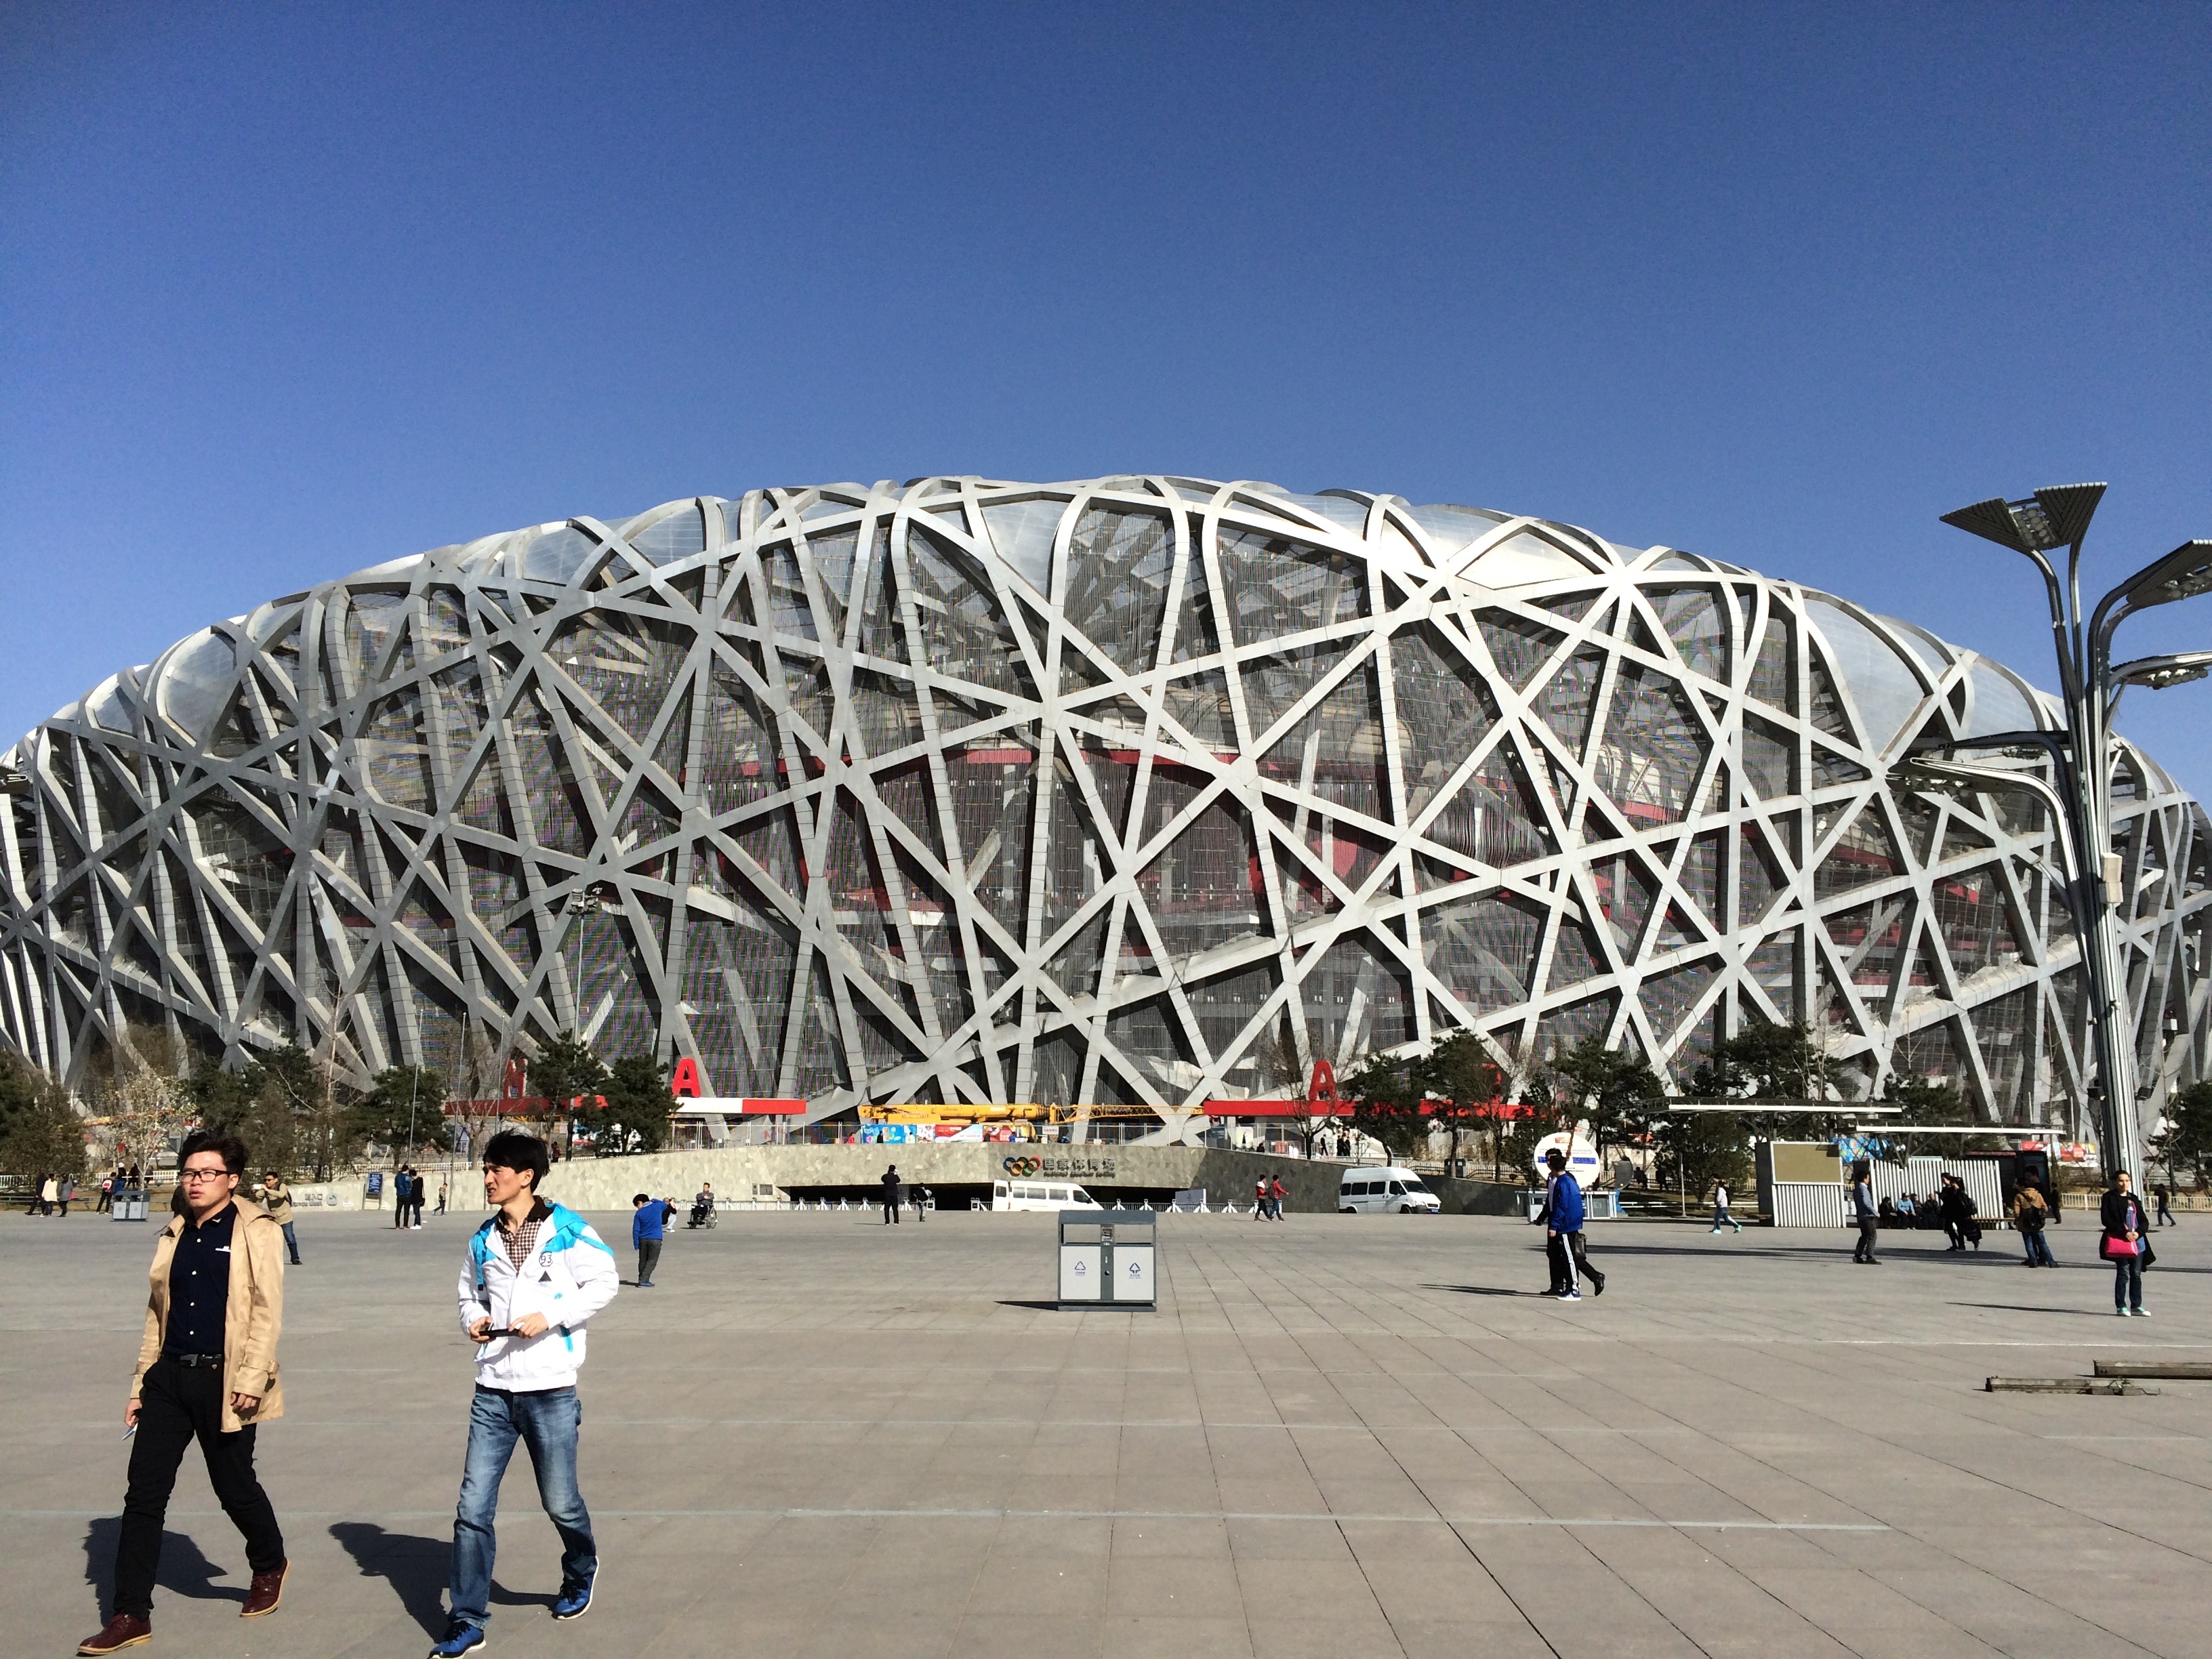
architecture, structure, walkway, plaza, landmark, stadium, arena, beijing, town square, tourist attraction, dome, china, olympic village, sport venue